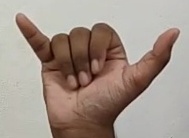
ASL sign: Y